Boudewijn Catz

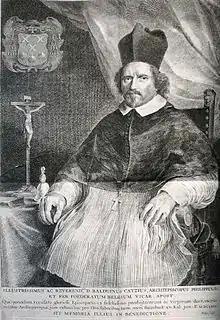
Boudewijn Catz

Boudewijn Catz or Cats (ca. 1601 – 18 May 1663) was apostolic vicar to the Dutch Mission from 1662 to 1663.